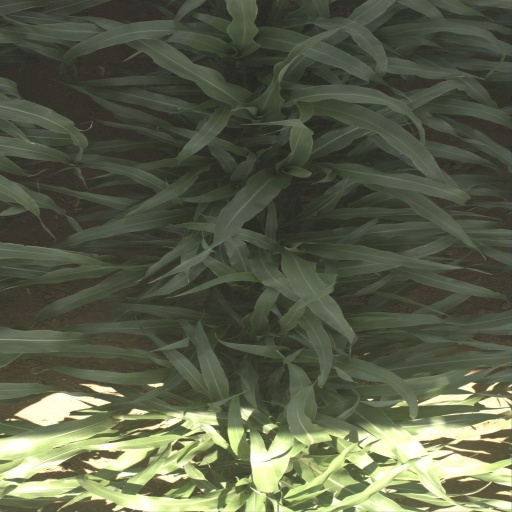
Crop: sorghum